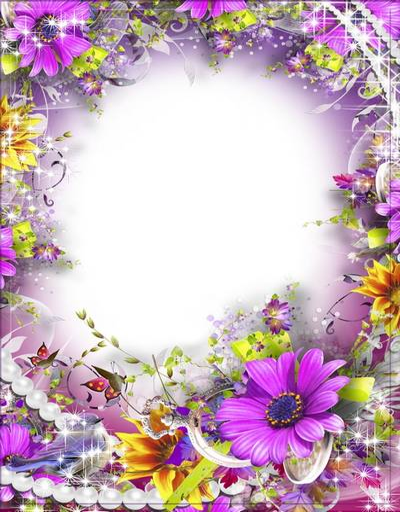
set the framework for photo - like flowers